Phan Rang–Tháp Chàm

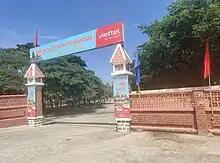
Entrance gate to Po Klong Garai temple during Kate festival (2023)

In 757, the southern Champa polity of Panduranga was founded with local autonomy granted by the Champa king. Phan Rang then quickly rose as its religious and cultural center. Following the Dai Viet attack on Vijaya in 1471, Panduranga became the Champa kingdom's capital, serving in this role until 1693. The Panduranga Principality was annexed by the Vietnamese in 1832, marking the fall of the last Champa Kingdom.